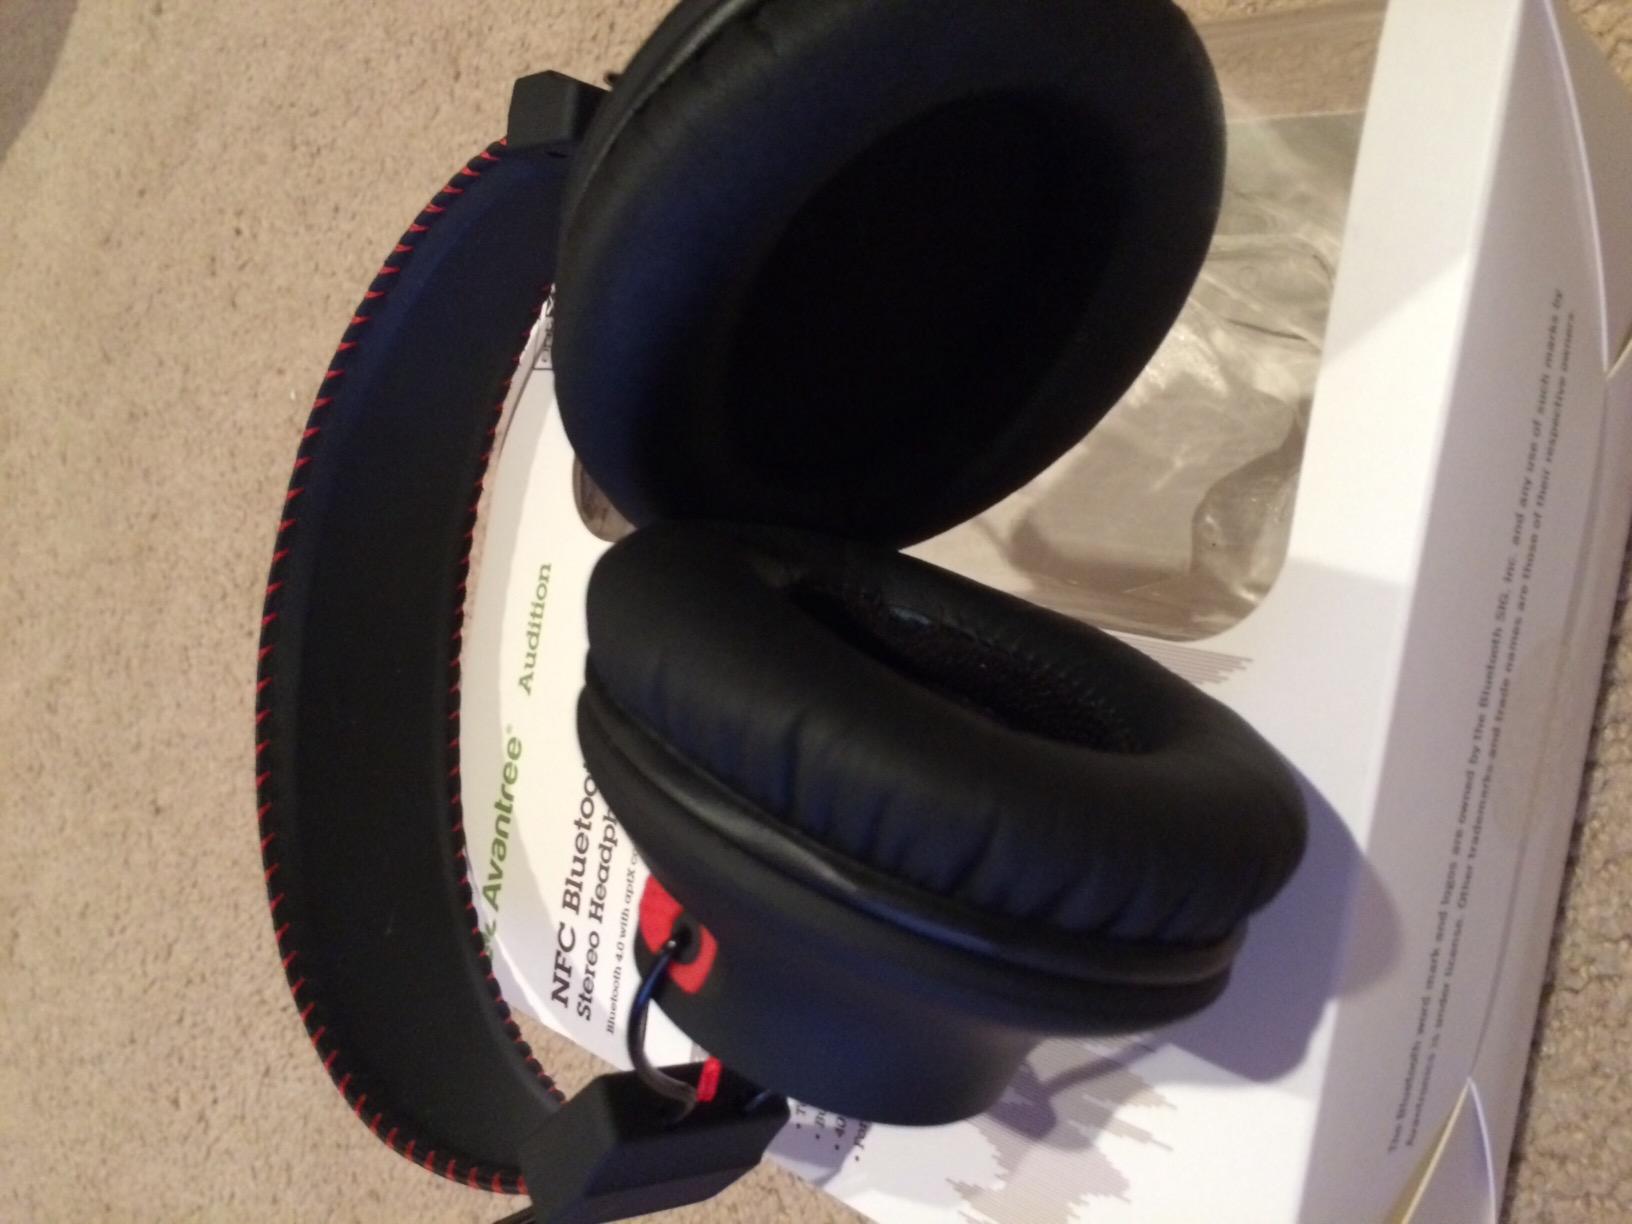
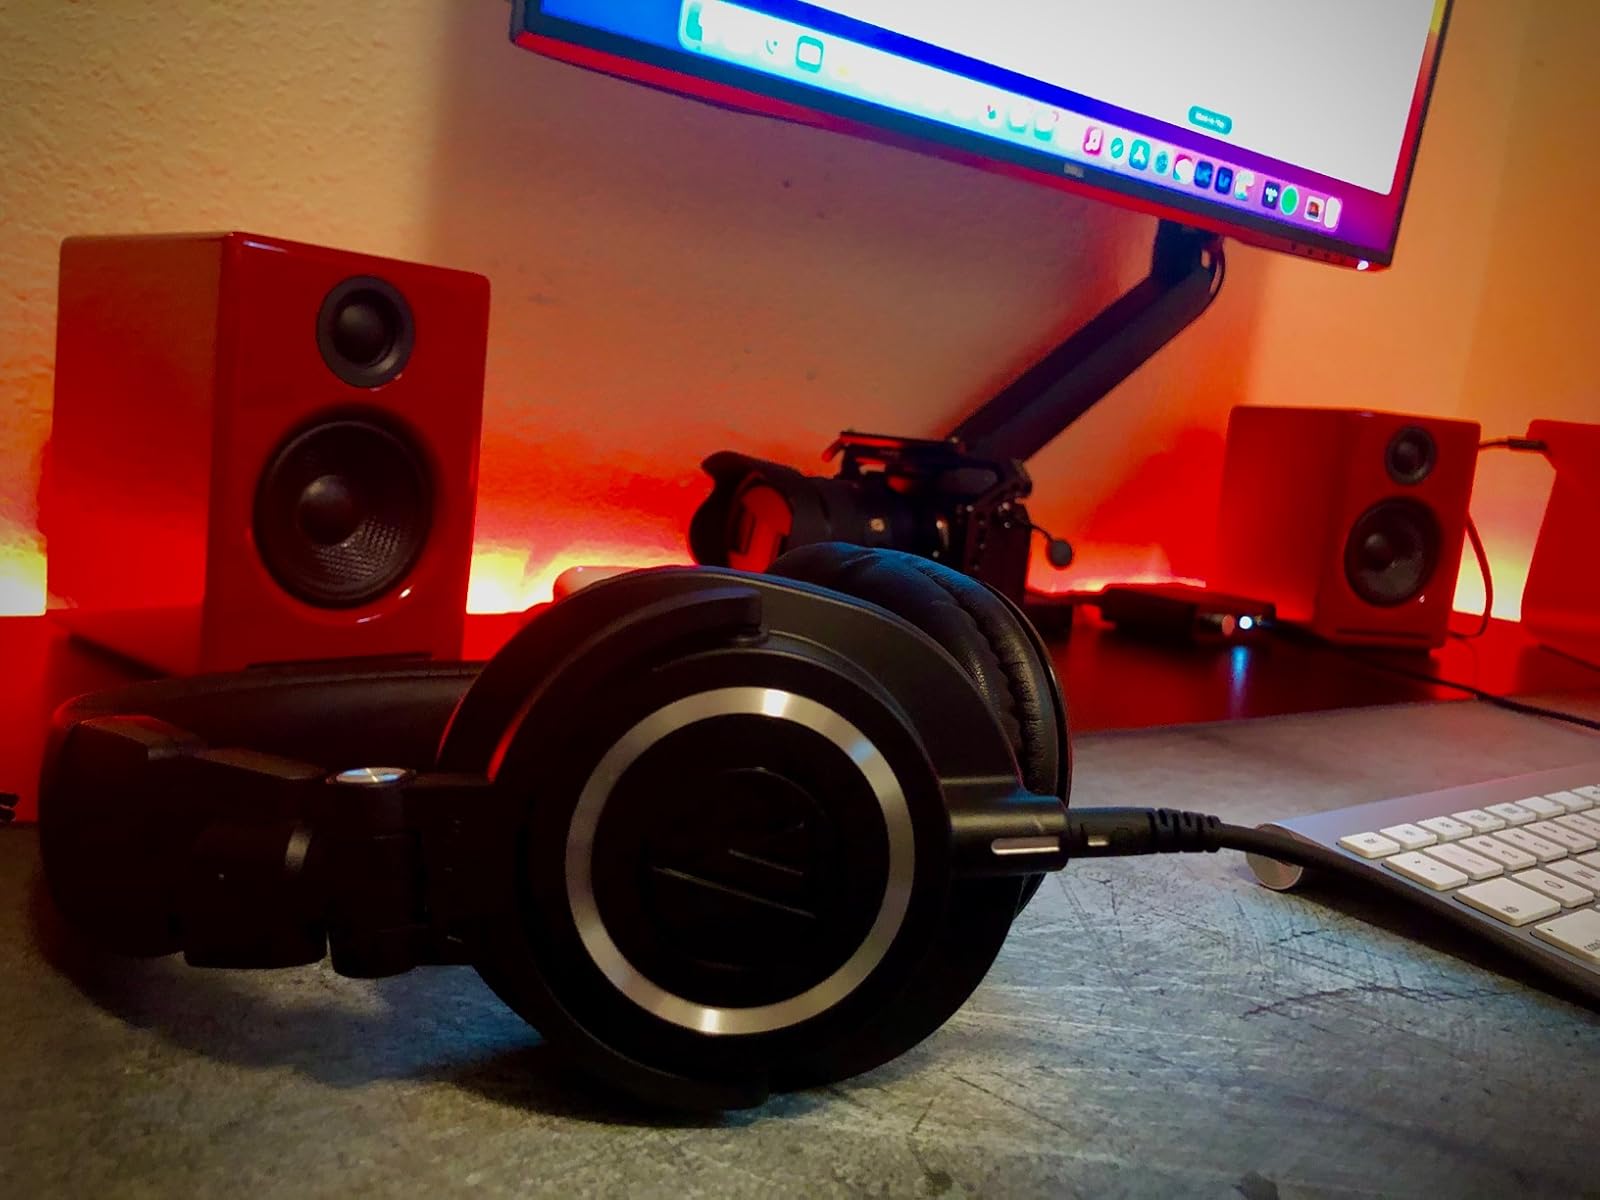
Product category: headphones
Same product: no